Moldova and the Russo-Ukrainian War

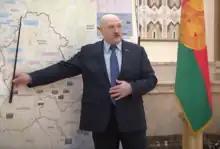
Alexander Lukashenko in front of a war map showing a supposed Russian incursion into Moldova from Odesa.

On 1 March 2022, a video leaked that depicted President of Belarus Alexander Lukashenko standing in front of a battle map showing an incursion into Moldova from Odesa.